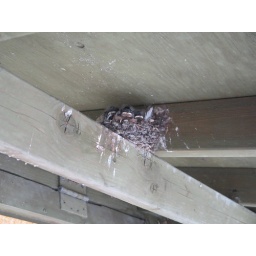
This is a bird nest in the eaves of the roof above a bulletin board with information about the park.